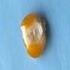
Maize quality: Bad